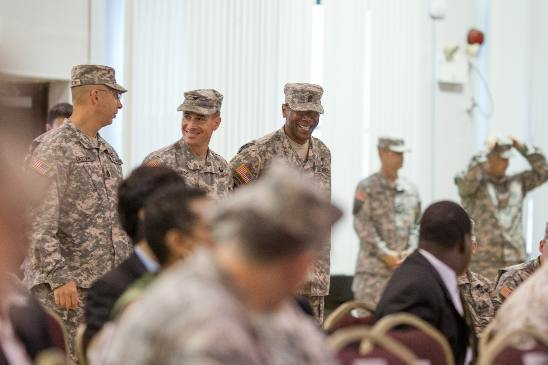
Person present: Yes